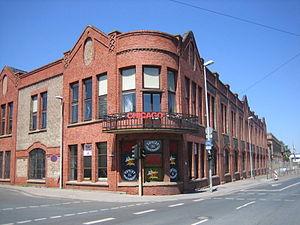
patrimoine industriel à Mainz-Mombach: Bâtiment de l'ancienne usine des voitures Gebrüder Gastell (Gastell frères)
La Phönixhalle est une salle de spectacles mayençaise située dans le quartier Mombach. Elle peut accueillir 3 000 personnes.
Waggonfabrik frères Gastell, parfois appelée Magirus, était un constructeur ferroviaire situé à Mainz-Mombach, en Allemagne. L'entreprise est rachetée par le groupe Westwaggon, puis par Magirus-Deutz pour être intégrée dans l'entreprise IVECO en 1975.
Mainz-Mombach est un quartier de la ville de Mayence, capitale du Land de Rhénanie-Palatinat.